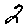
Label: 2